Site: brandenburg
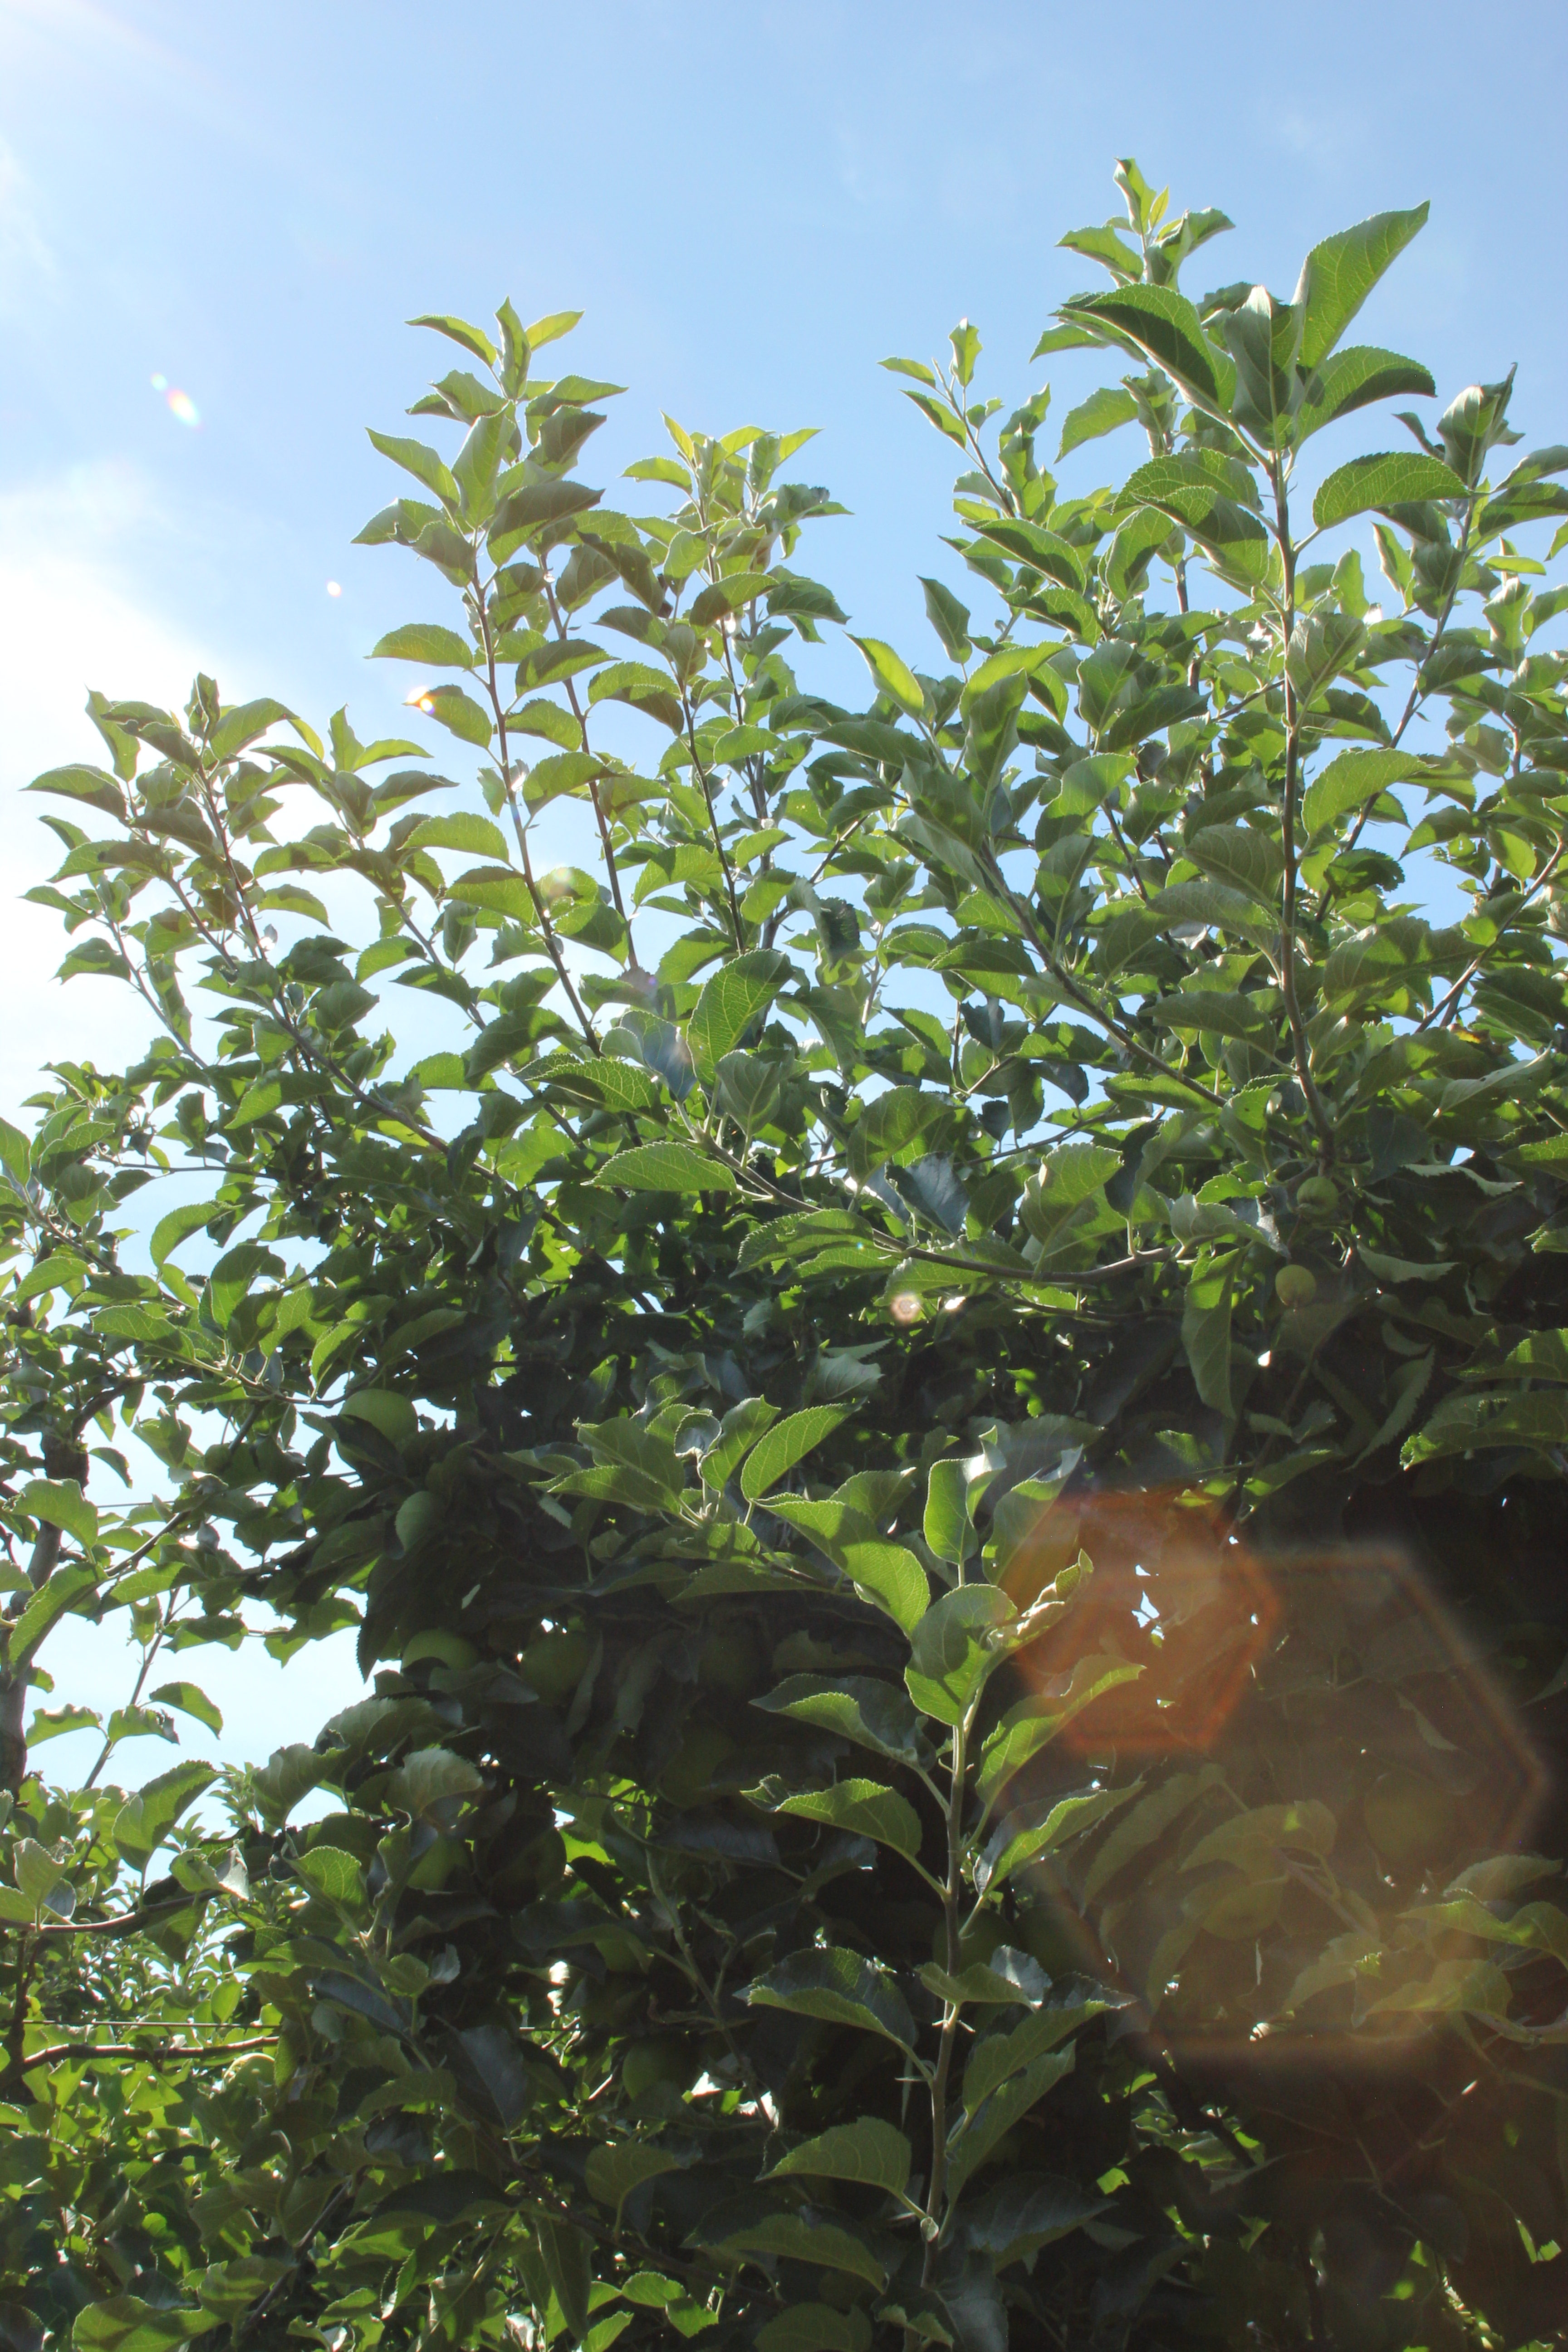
Growth stage (BBCH 77): Development of fruit